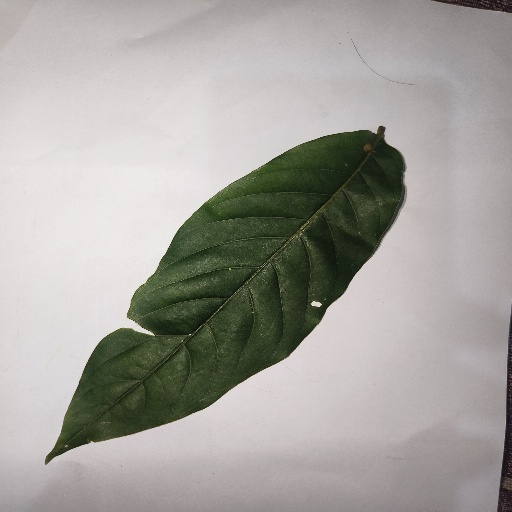
Species: HariTaki
Leaf condition: Shot Hole